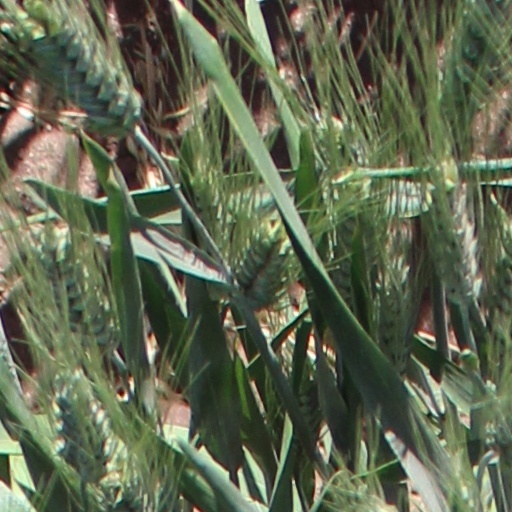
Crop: wheat